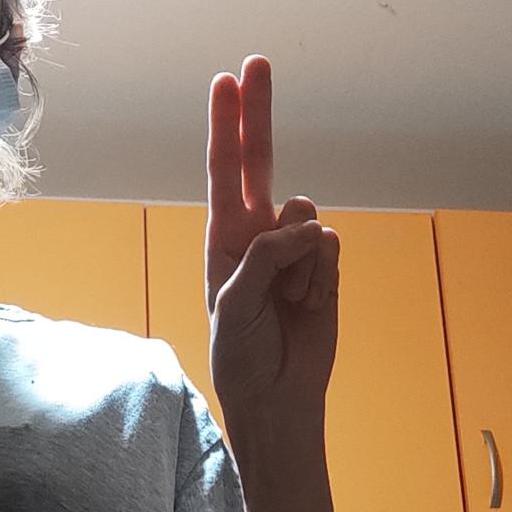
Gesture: two_up